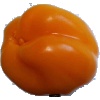
Label: yellow_pepper